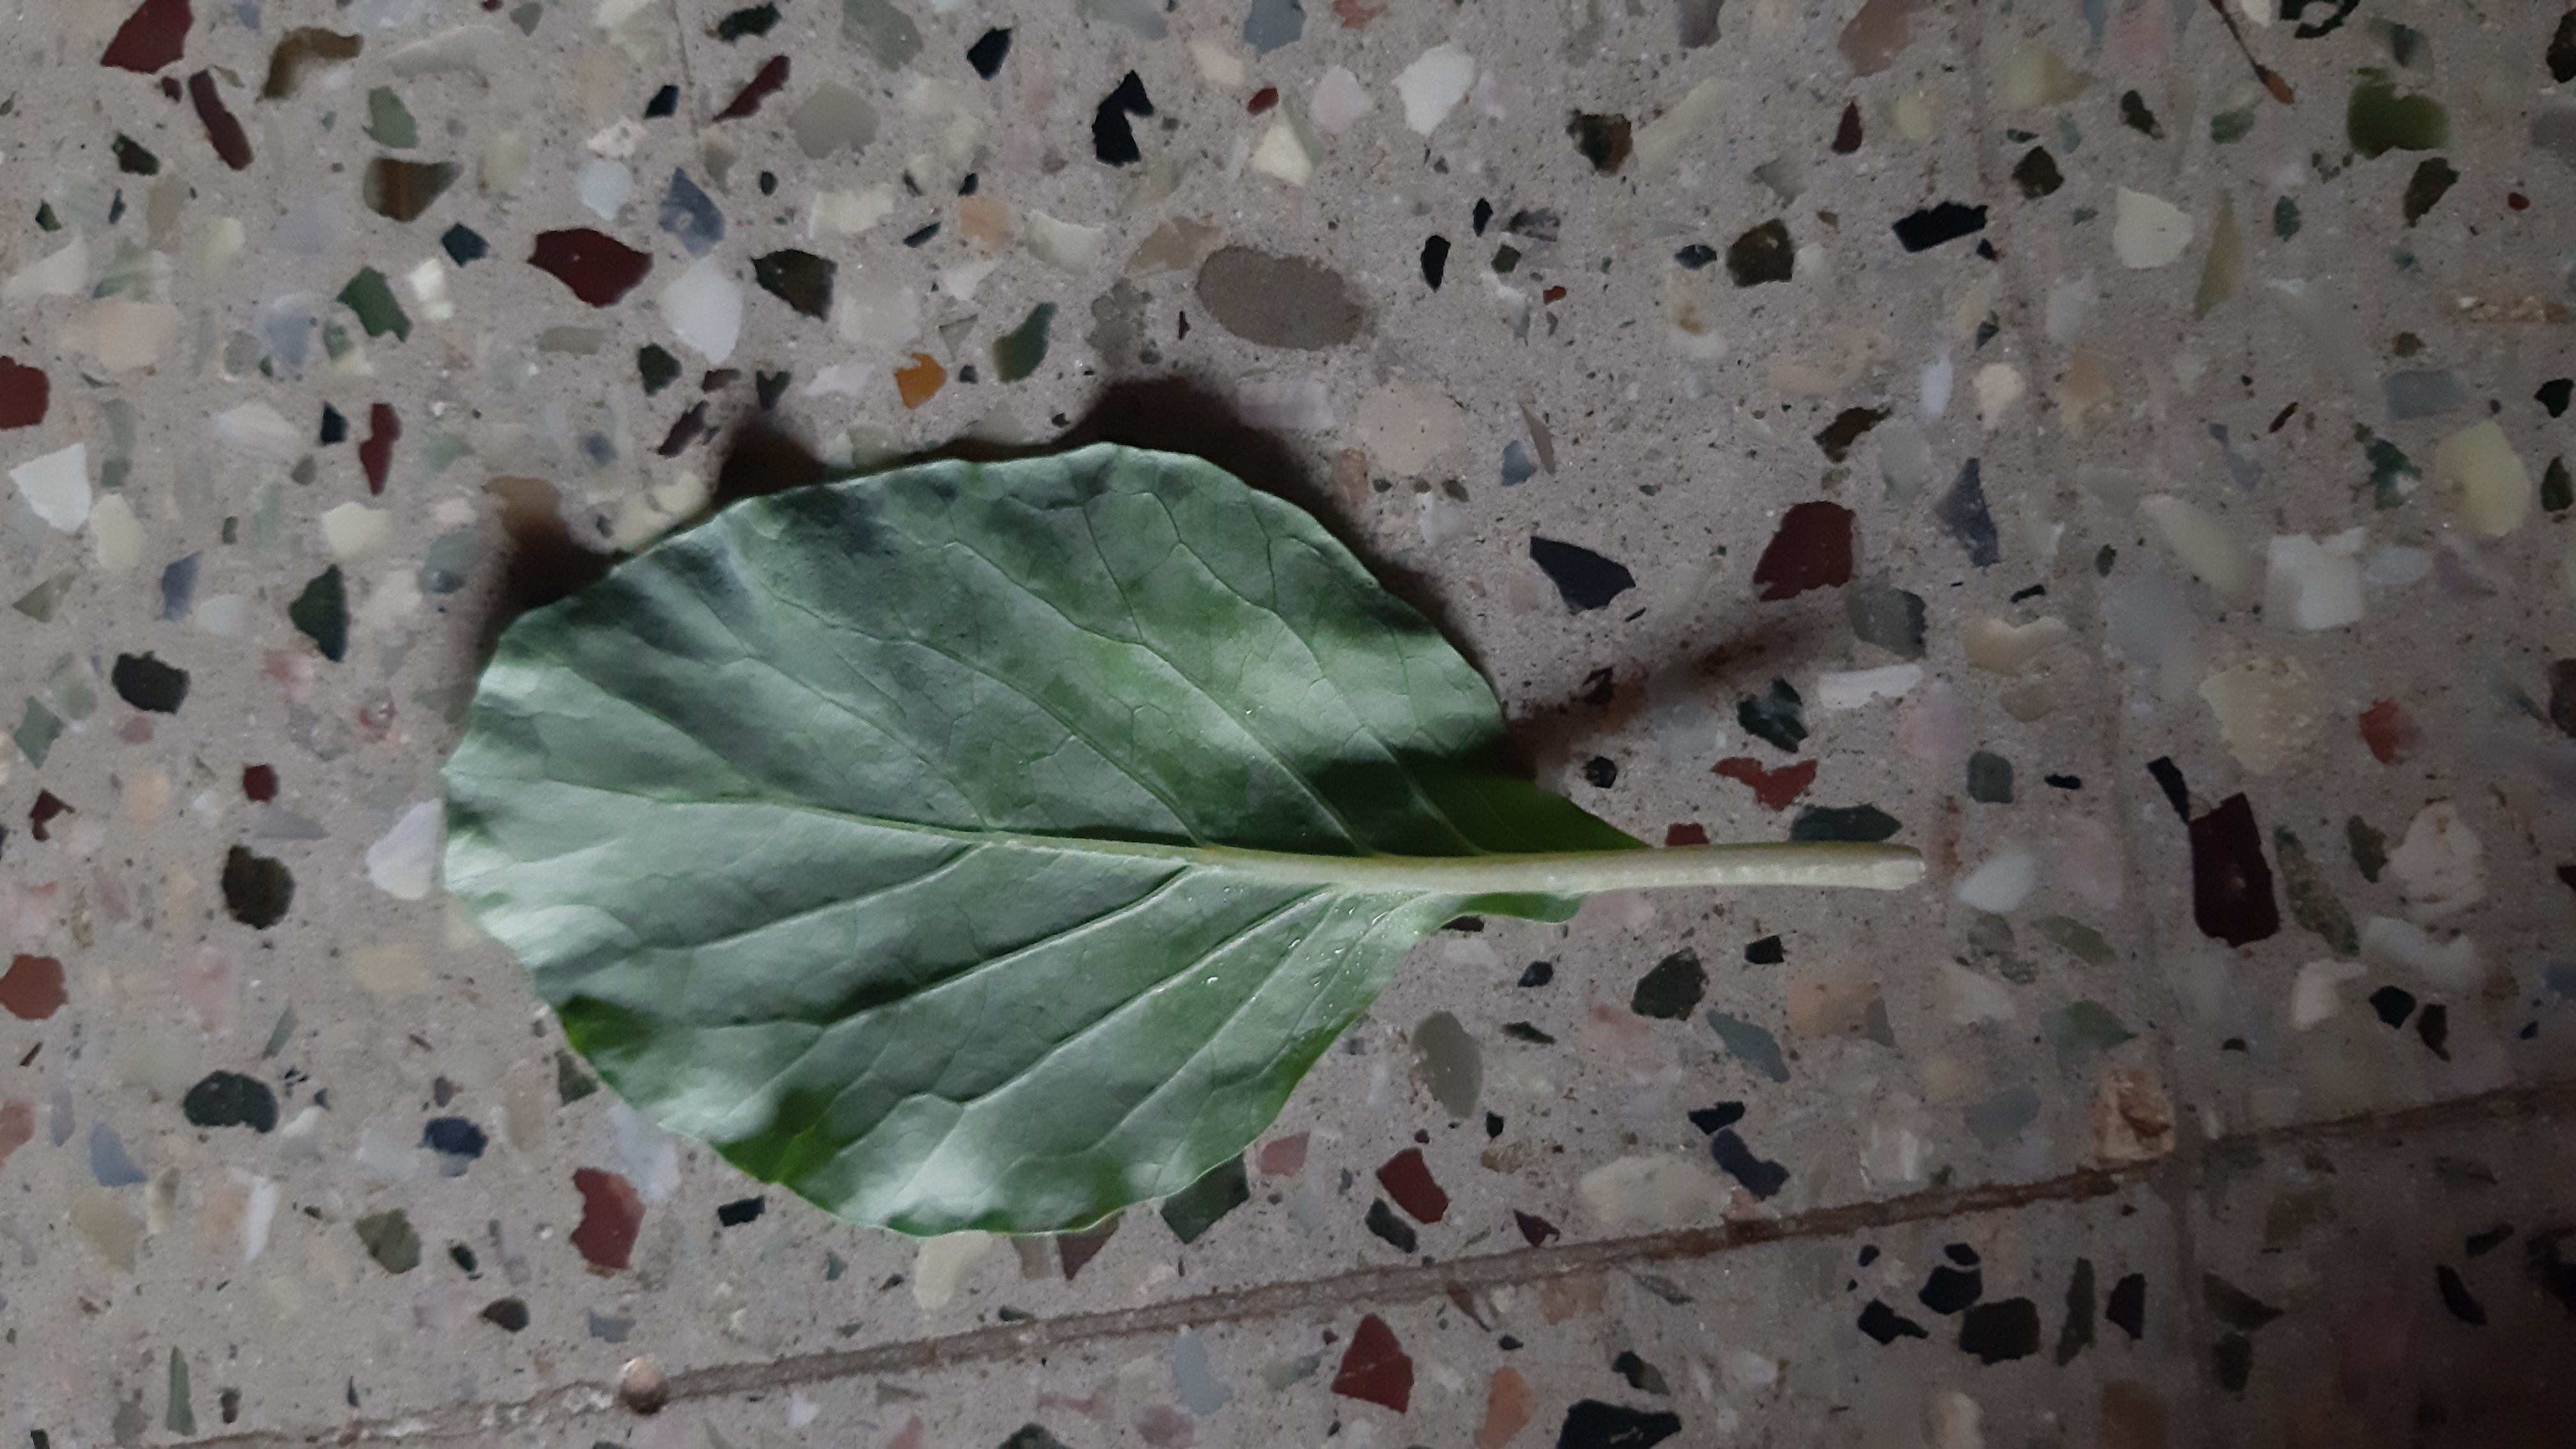
Plant: Kohlrabi